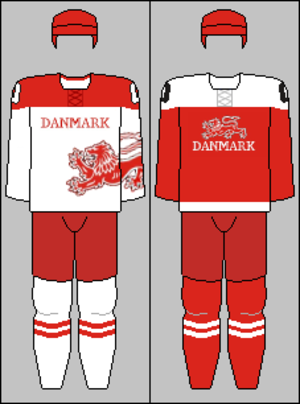
Danmarks ishockeylandshold
Danmarks ishockeylandshold er det danske landshold i ishockey for herrer. Den nuværende landstræner er Heinz Ehlers der tog over efter Janne Karlsson.